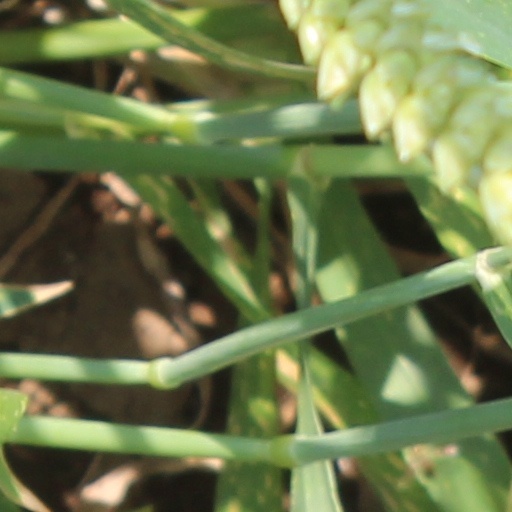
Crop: wheat